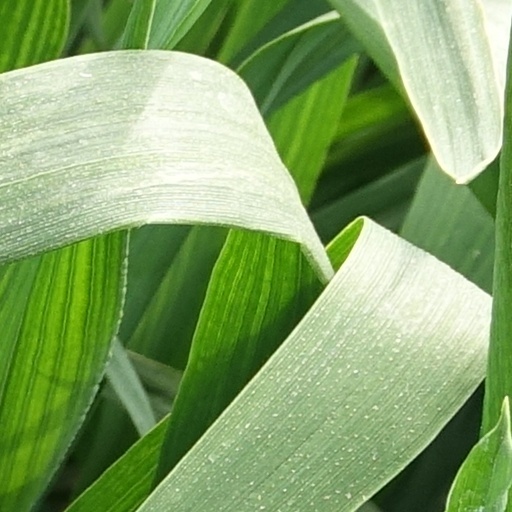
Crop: wheat